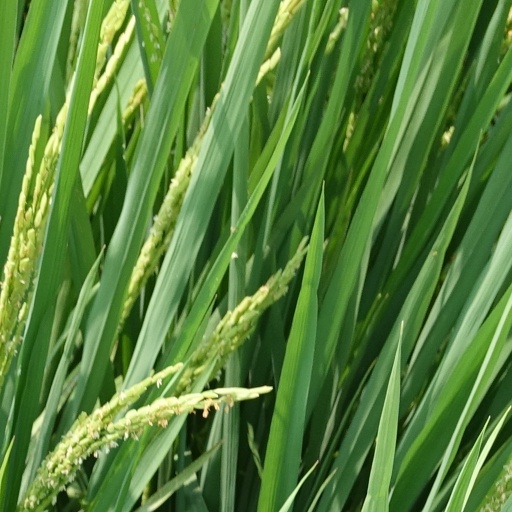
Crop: rice